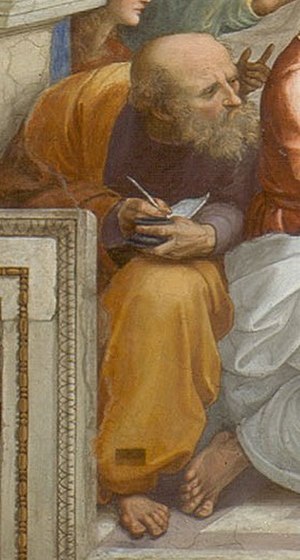
Anaximander
Detalje fra maleri af Raphael Santi, 1510/11
Anaximander var en græsk filosof.